Ministry of Electricity and Renewable Energy (Egypt)

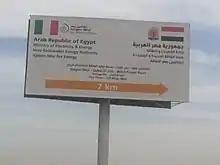
Ministry of Egypt and Eni

Eni, an Italian company is working on the large petrol field discovered in Egypt in 2015.